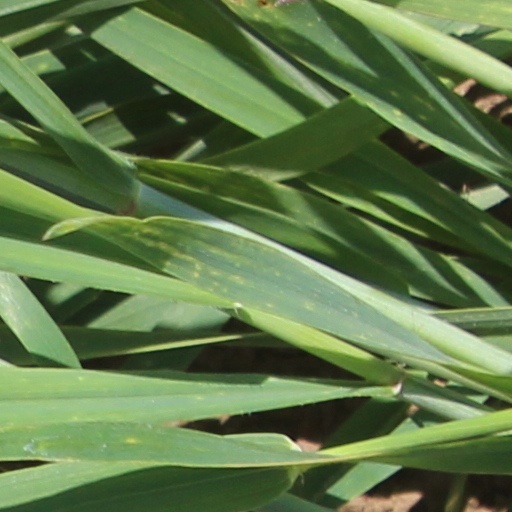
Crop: wheat